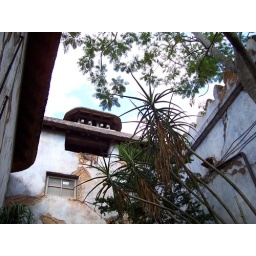
The view from my seat while eating lunch at Disney's Tucker House in the Animal Kingdom.